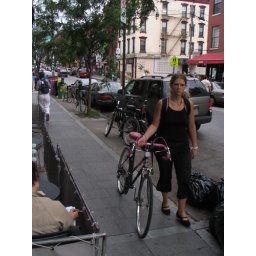
Me with my bike in williamsburg, sunday sept 24th. we saw a dog parade this day too.